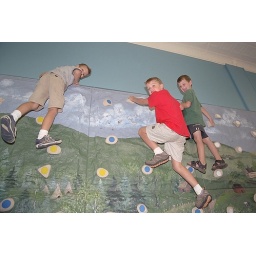
Kids 'N Stuff has a rock wall which is enjoyed by alot of kids